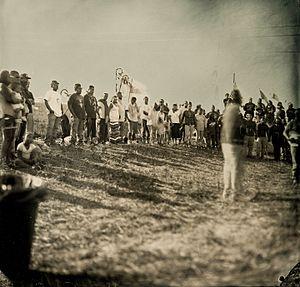
Standing Rock, est une réserve indienne lakota dans le Dakota du Nord et du Sud, aux États-Unis.